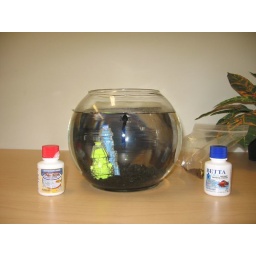
Sarah's fish in the office